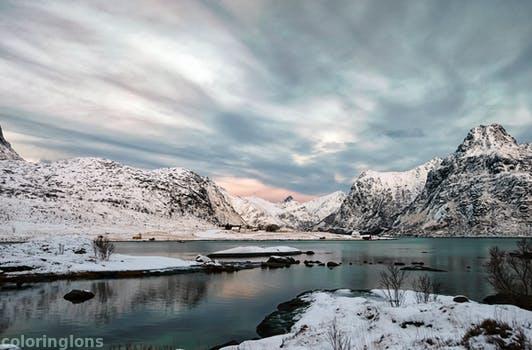
Label: Watermark